Cameron Diaz

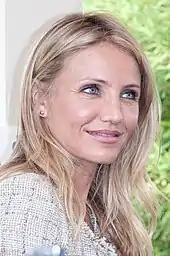
Diaz at Paris press conference for "Knight & Day" in 2010

In 2010, "Forbes" ranked Diaz as the richest female celebrity, ranking her number 60 among the wealthiest 100. Also that year, Diaz reprised her voice role of Princess Fiona in "Shrek Forever After", the fourth installment in the "Shrek" series. Although the film opened to mixed reviews from critics, it grossed a worldwide total of over US$752million and became the fifth top-grossing film released that year. The same year, she also voiced Princess Fiona in a thirty-minute Halloween special titled "Scared Shrekless". Also in 2010, Diaz reunited with her "Vanilla Sky" co-star Tom Cruise in the action comedy film "Knight and Day". In it, Diaz plays a classic car restorer who unwittingly gets caught up with the eccentric secret agent Roy Miller, played by Cruise, who is on the run from the Secret Service. "Knight and Day" received mixed reviews, and while the comedy performed poorly at the box office in its debut, it became a sleeper hit at the box office with a worldwide gross of US$262million.